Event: Nepal Earthquake
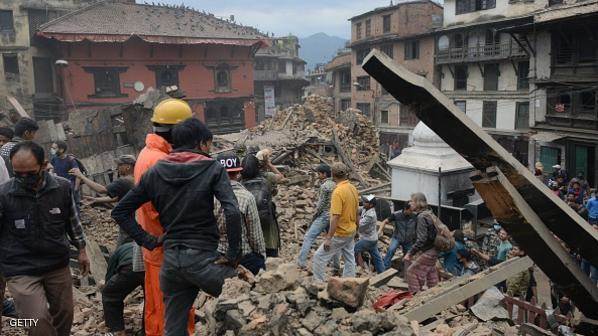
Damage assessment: damage